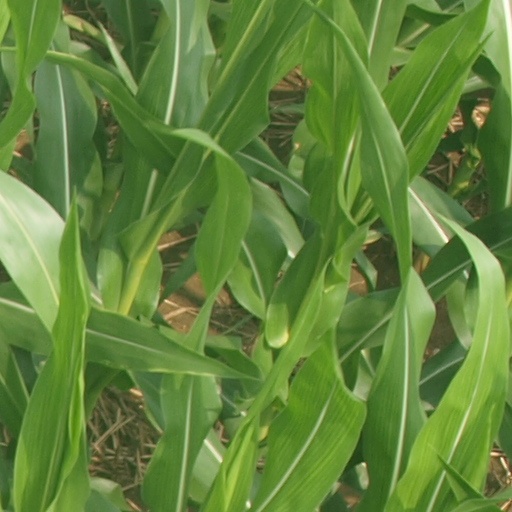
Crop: maize; corn